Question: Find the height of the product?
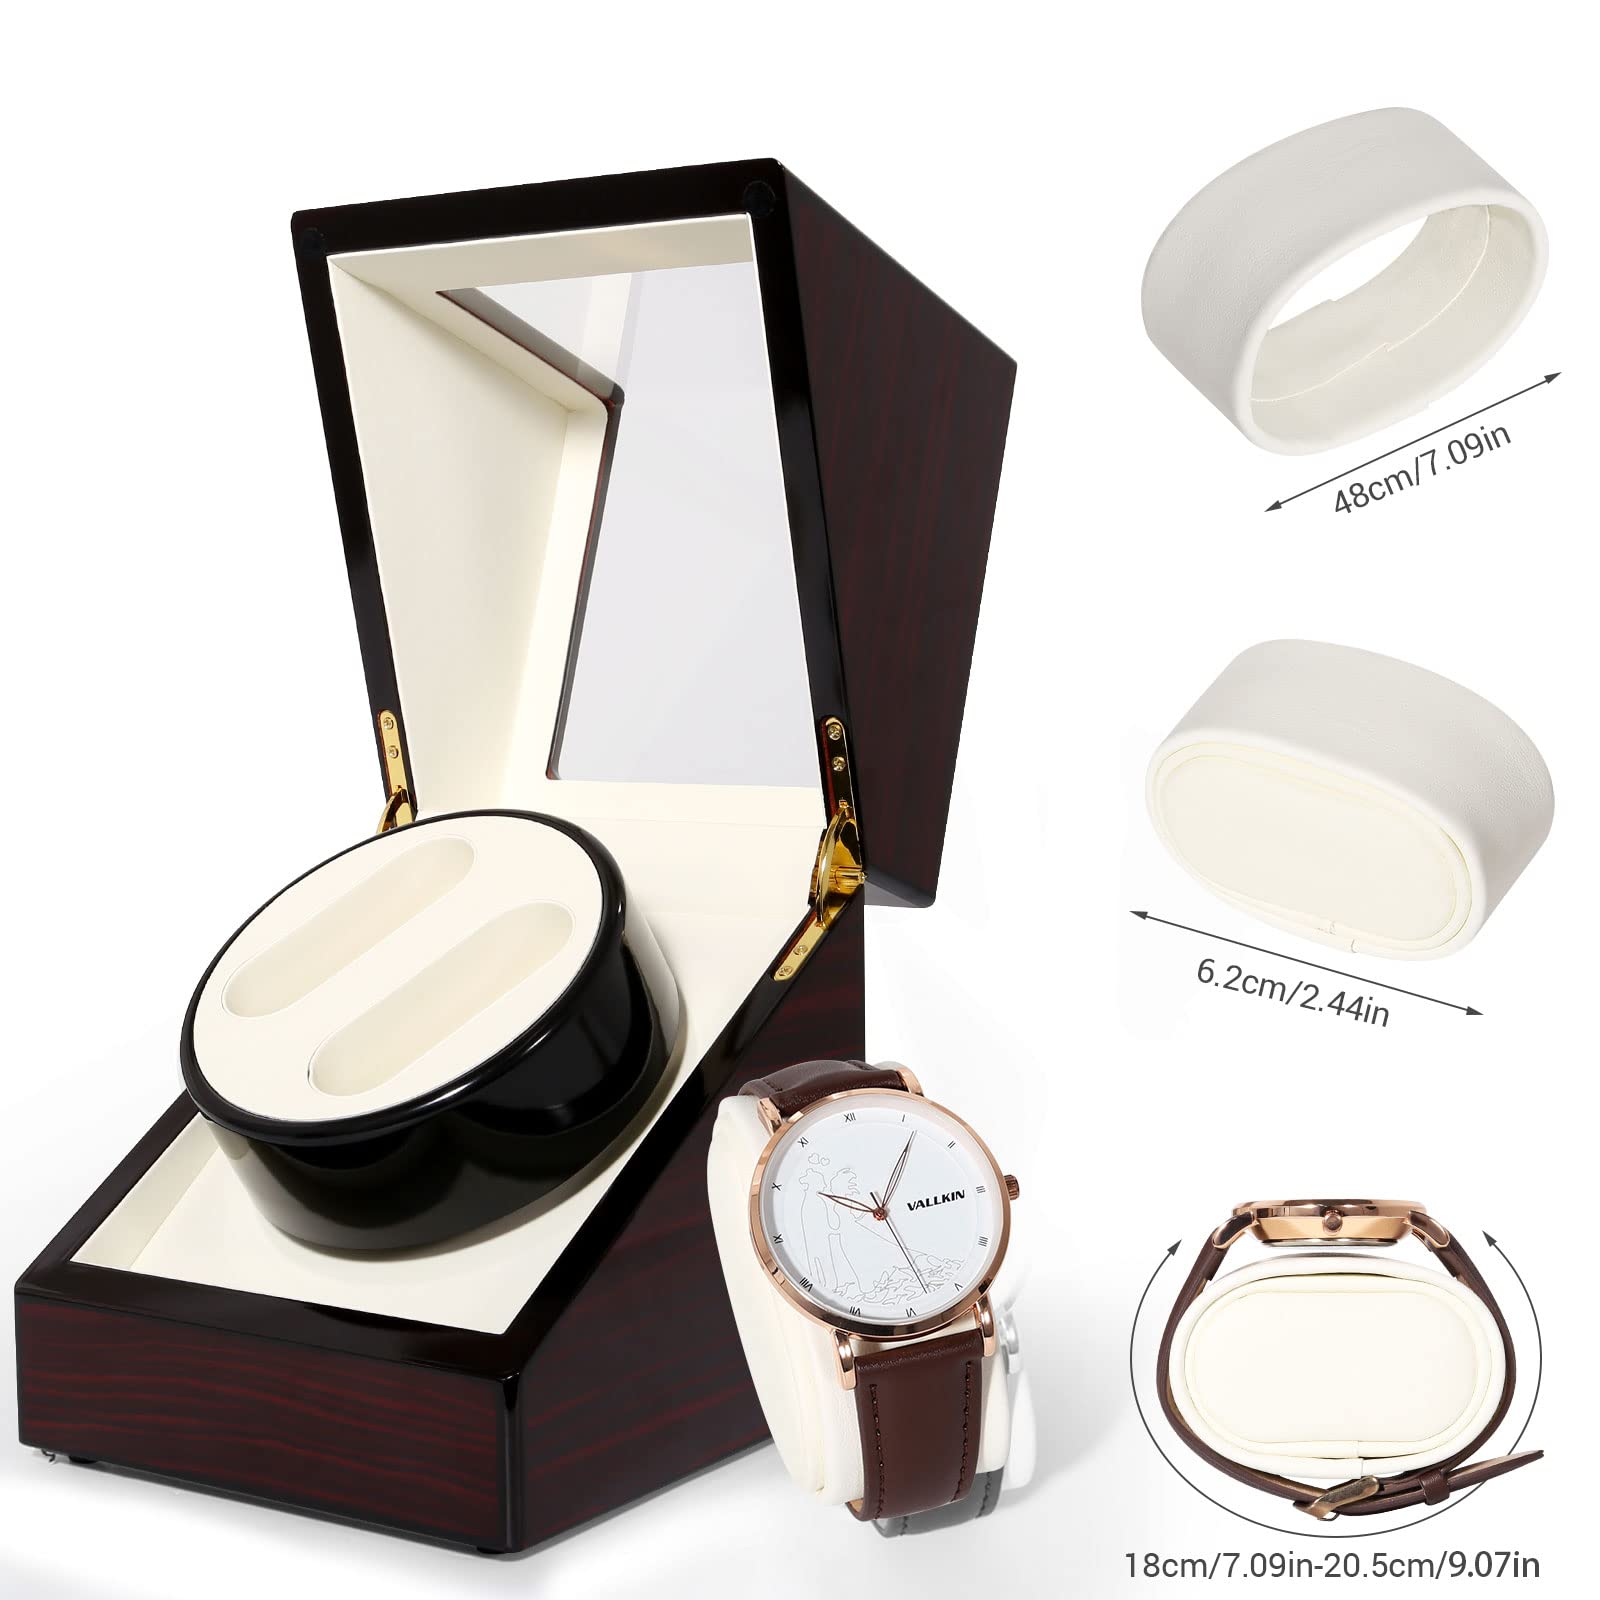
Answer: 48.0 centimetre